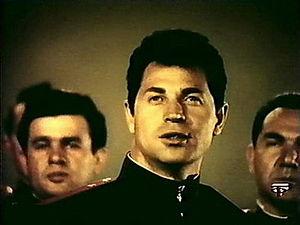
Leonid Mikhaïlovitch Kharitonov né le 18 septembre 1933 à Goloumet dans l'oblast d'Irkoutsk et mort le 19 septembre 2017 à Moscou était un chanteur baryton-basse russe.